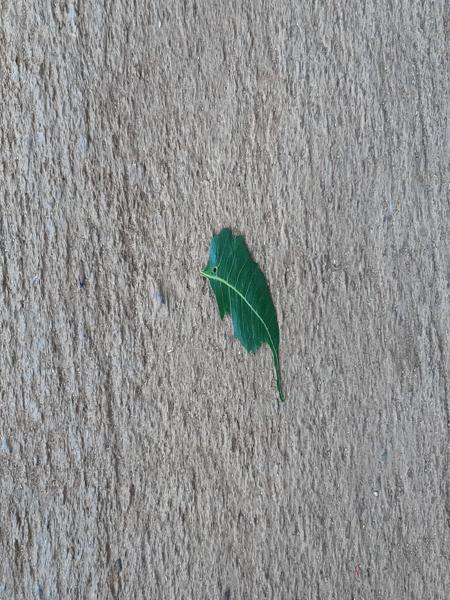
Plant: Neem